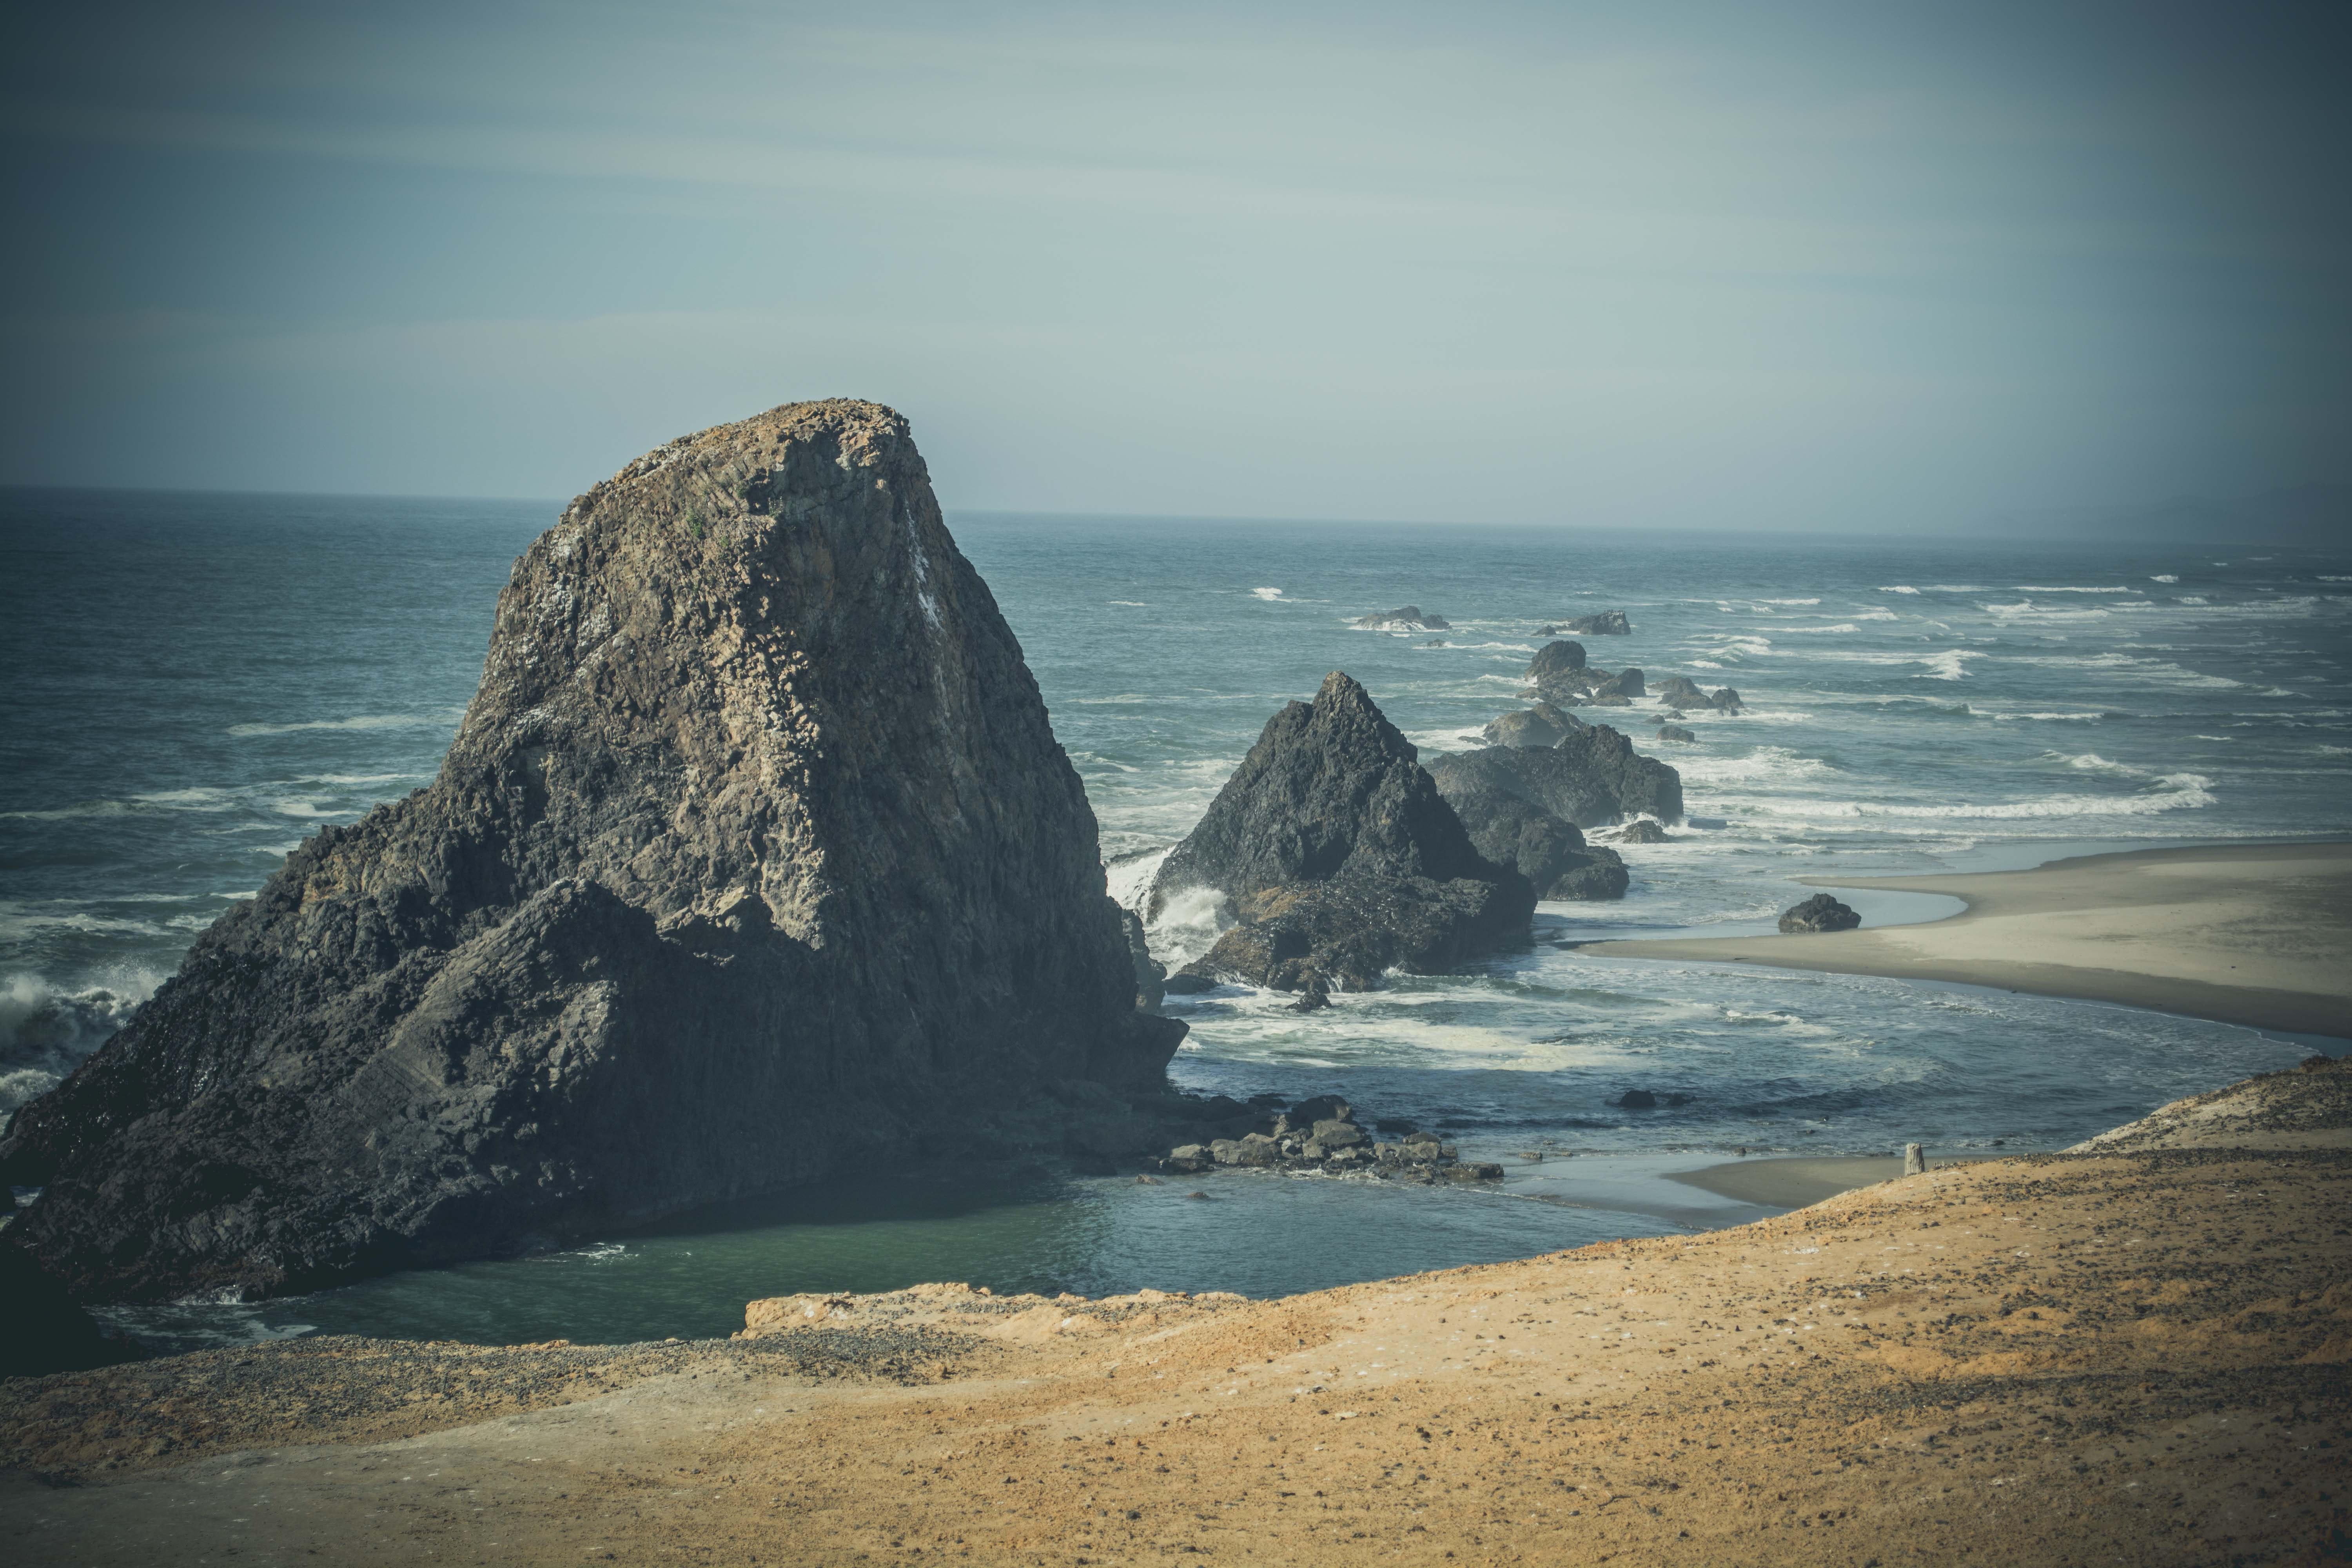
body of water, sea, rock, coast, ocean, sky, beach, water, coastal and oceanic landforms, headland, shore, promontory, horizon, cliff, wave, klippe, stack, skerry, cloud, calm, wind wave, landscape, geology, bay, photography, formation, sand, terrain, vacation, bight, tide, islet, cape, mountain, island